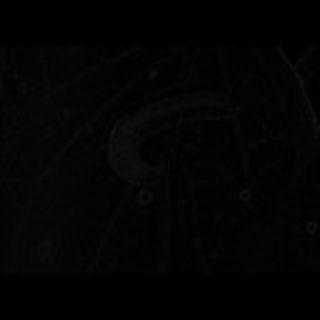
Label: cotton_army_worm